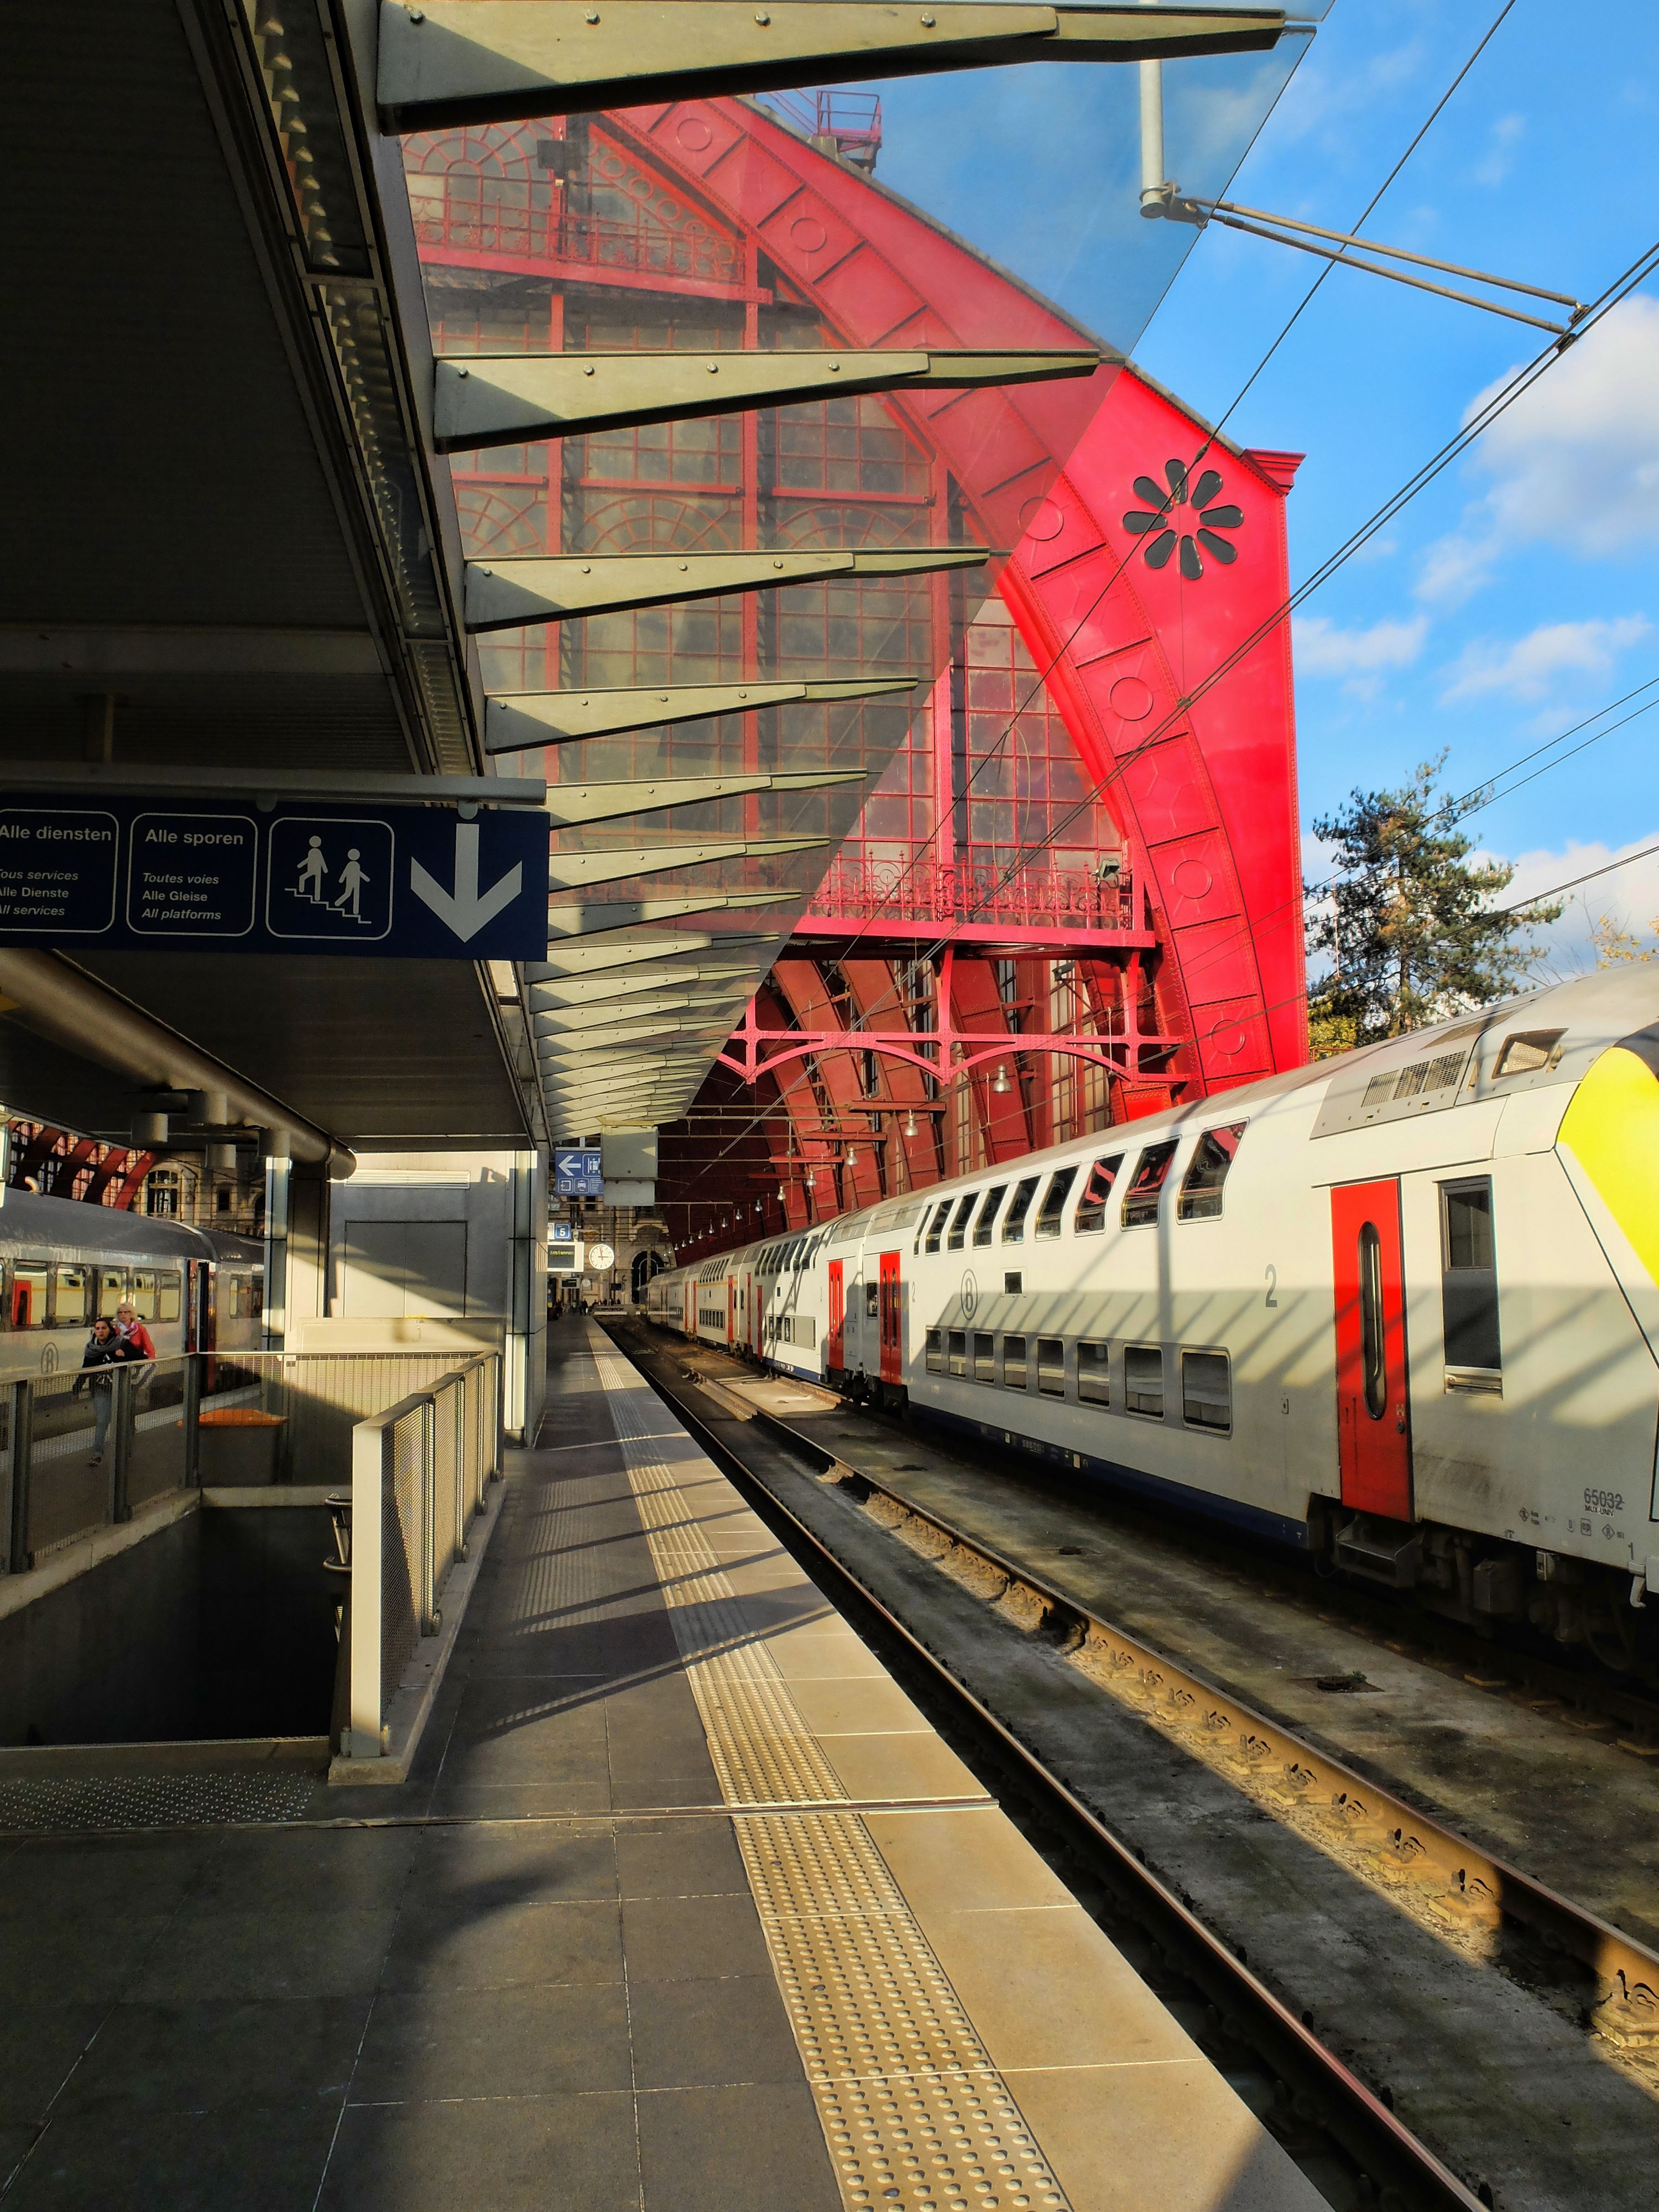
track, building, train, transport, vehicle, train station, public transport, belgium, trains, central station, antwerp, passenger, mobility, rail transport, urban area